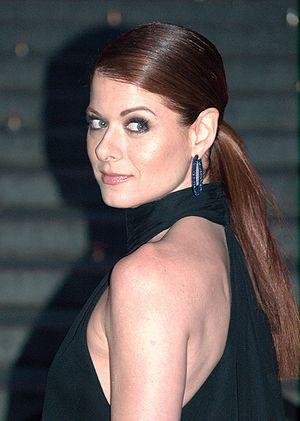
Debra Messing est une actrice américaine née le 15 août 1968 à Brooklyn, New York.